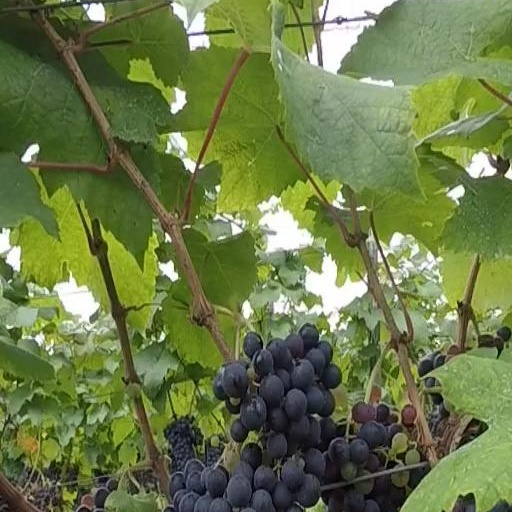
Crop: grape